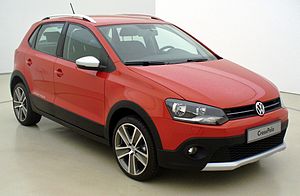
Volkswagen Polo V / Modelvarianter / CrossPolo
Volkswagen CrossPolo (2010−2014)
Volkswagen Polo V er en minibil fra bilfabrikanten Volkswagen i Wolfsburg. Den er femte generation af Polo og blev præsenteret på Geneve Motor Show i starten af marts 2009 som femdørs hatchback, mens tredørsmodellen blev præsenreret på Frankfurt Motor Show i september 2009.